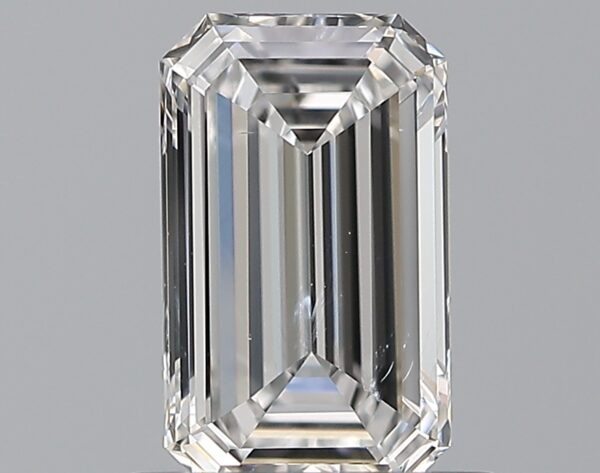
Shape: emerald
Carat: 0.66
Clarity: SI1
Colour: E
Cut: EX
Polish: EX
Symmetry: VG
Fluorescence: F
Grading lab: GIA
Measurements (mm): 6.89 x 4.13 x 2.39